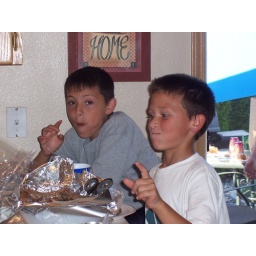
Brandon in the gray shirt